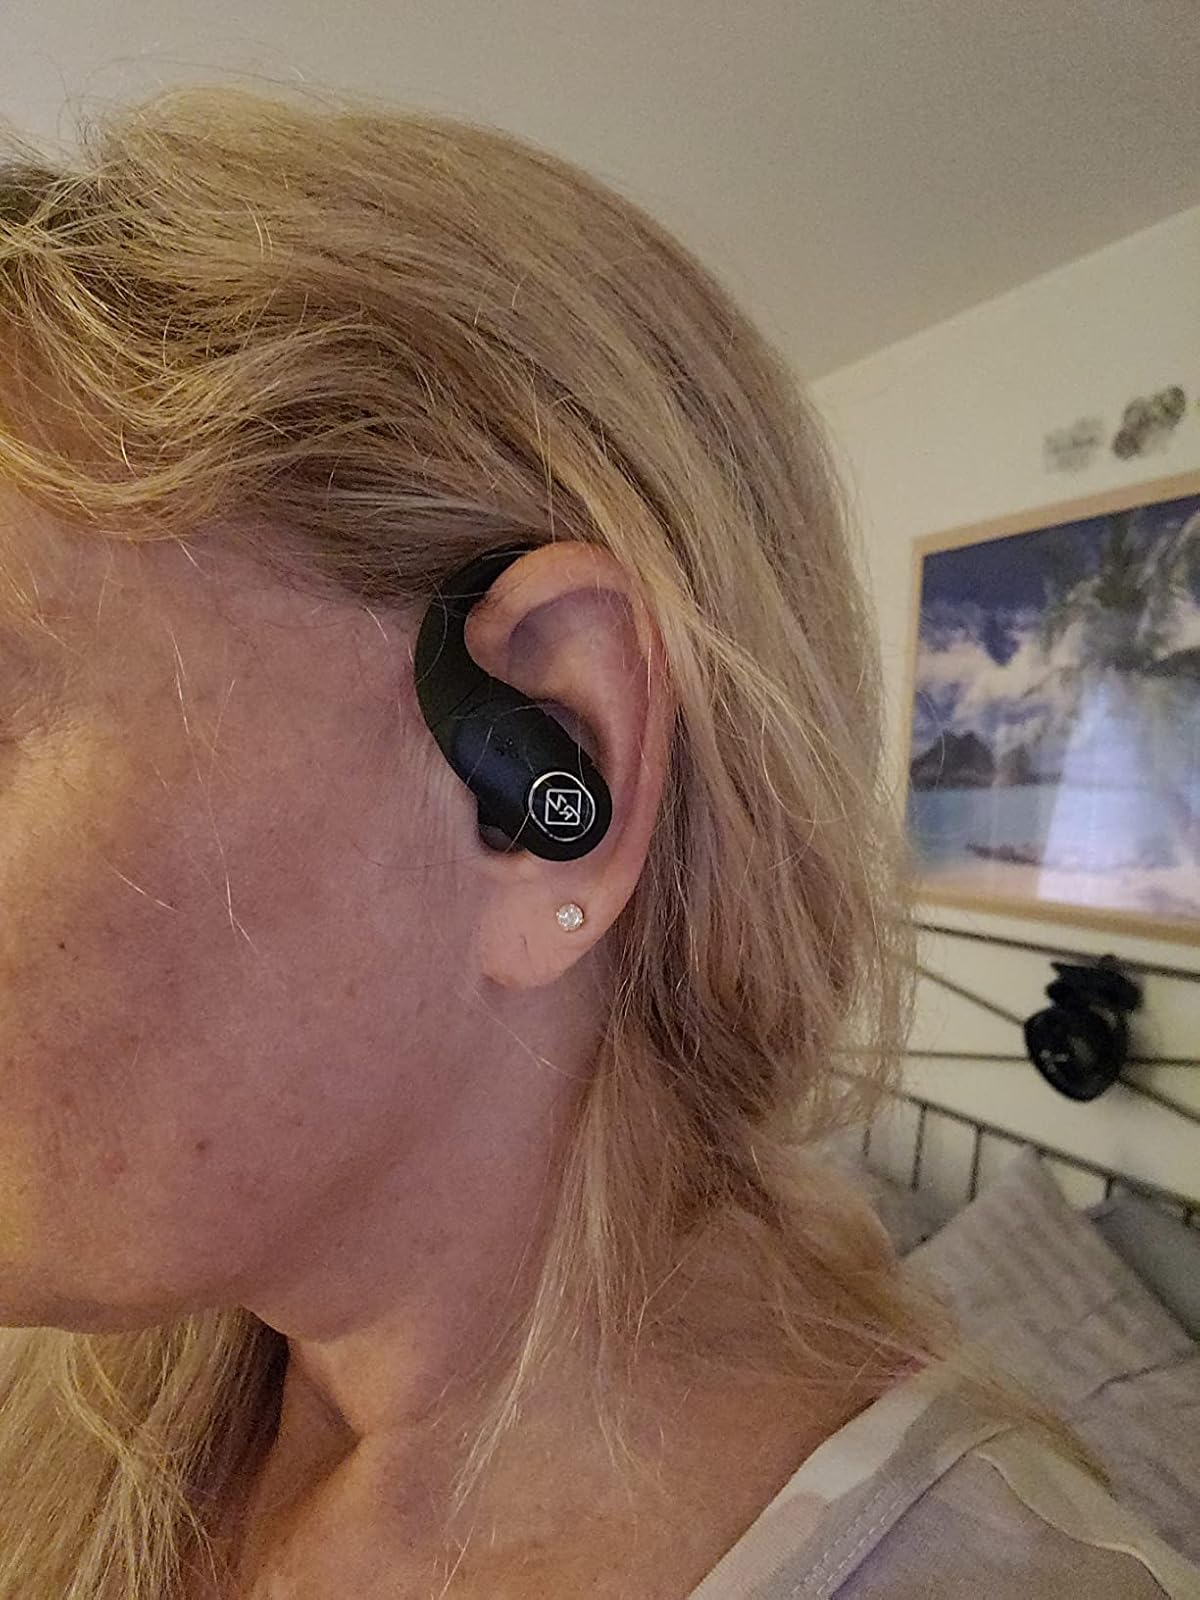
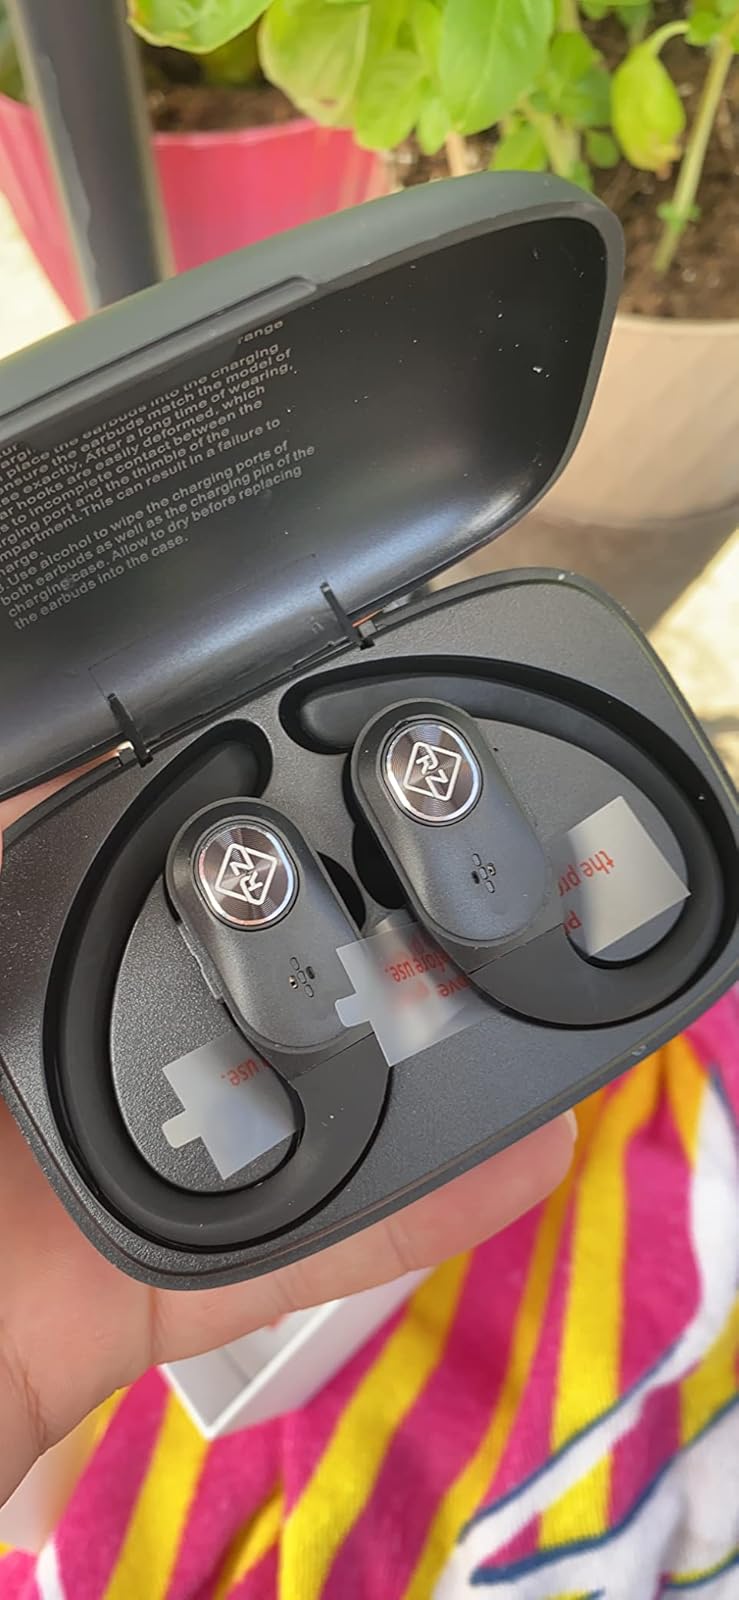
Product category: earbuds
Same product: no